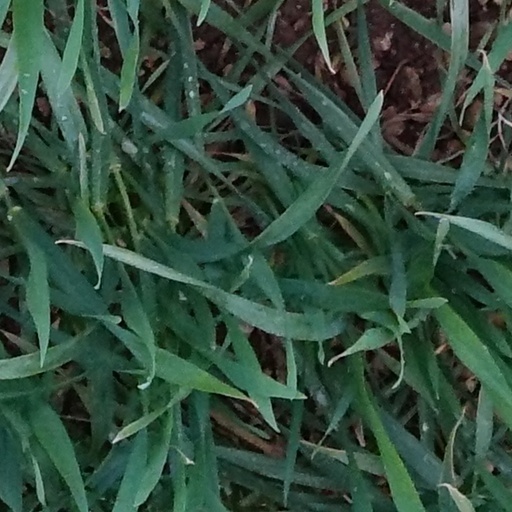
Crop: wheat